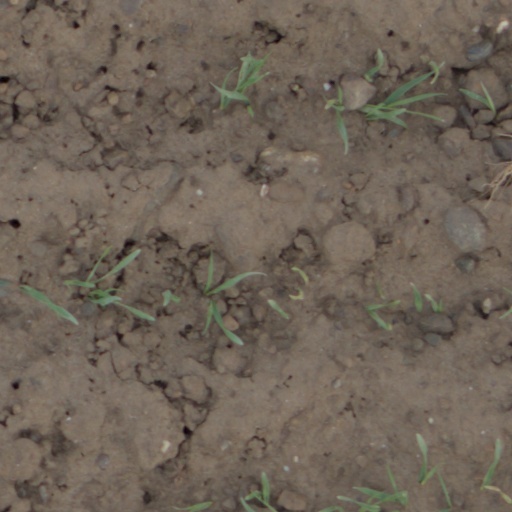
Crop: wheat